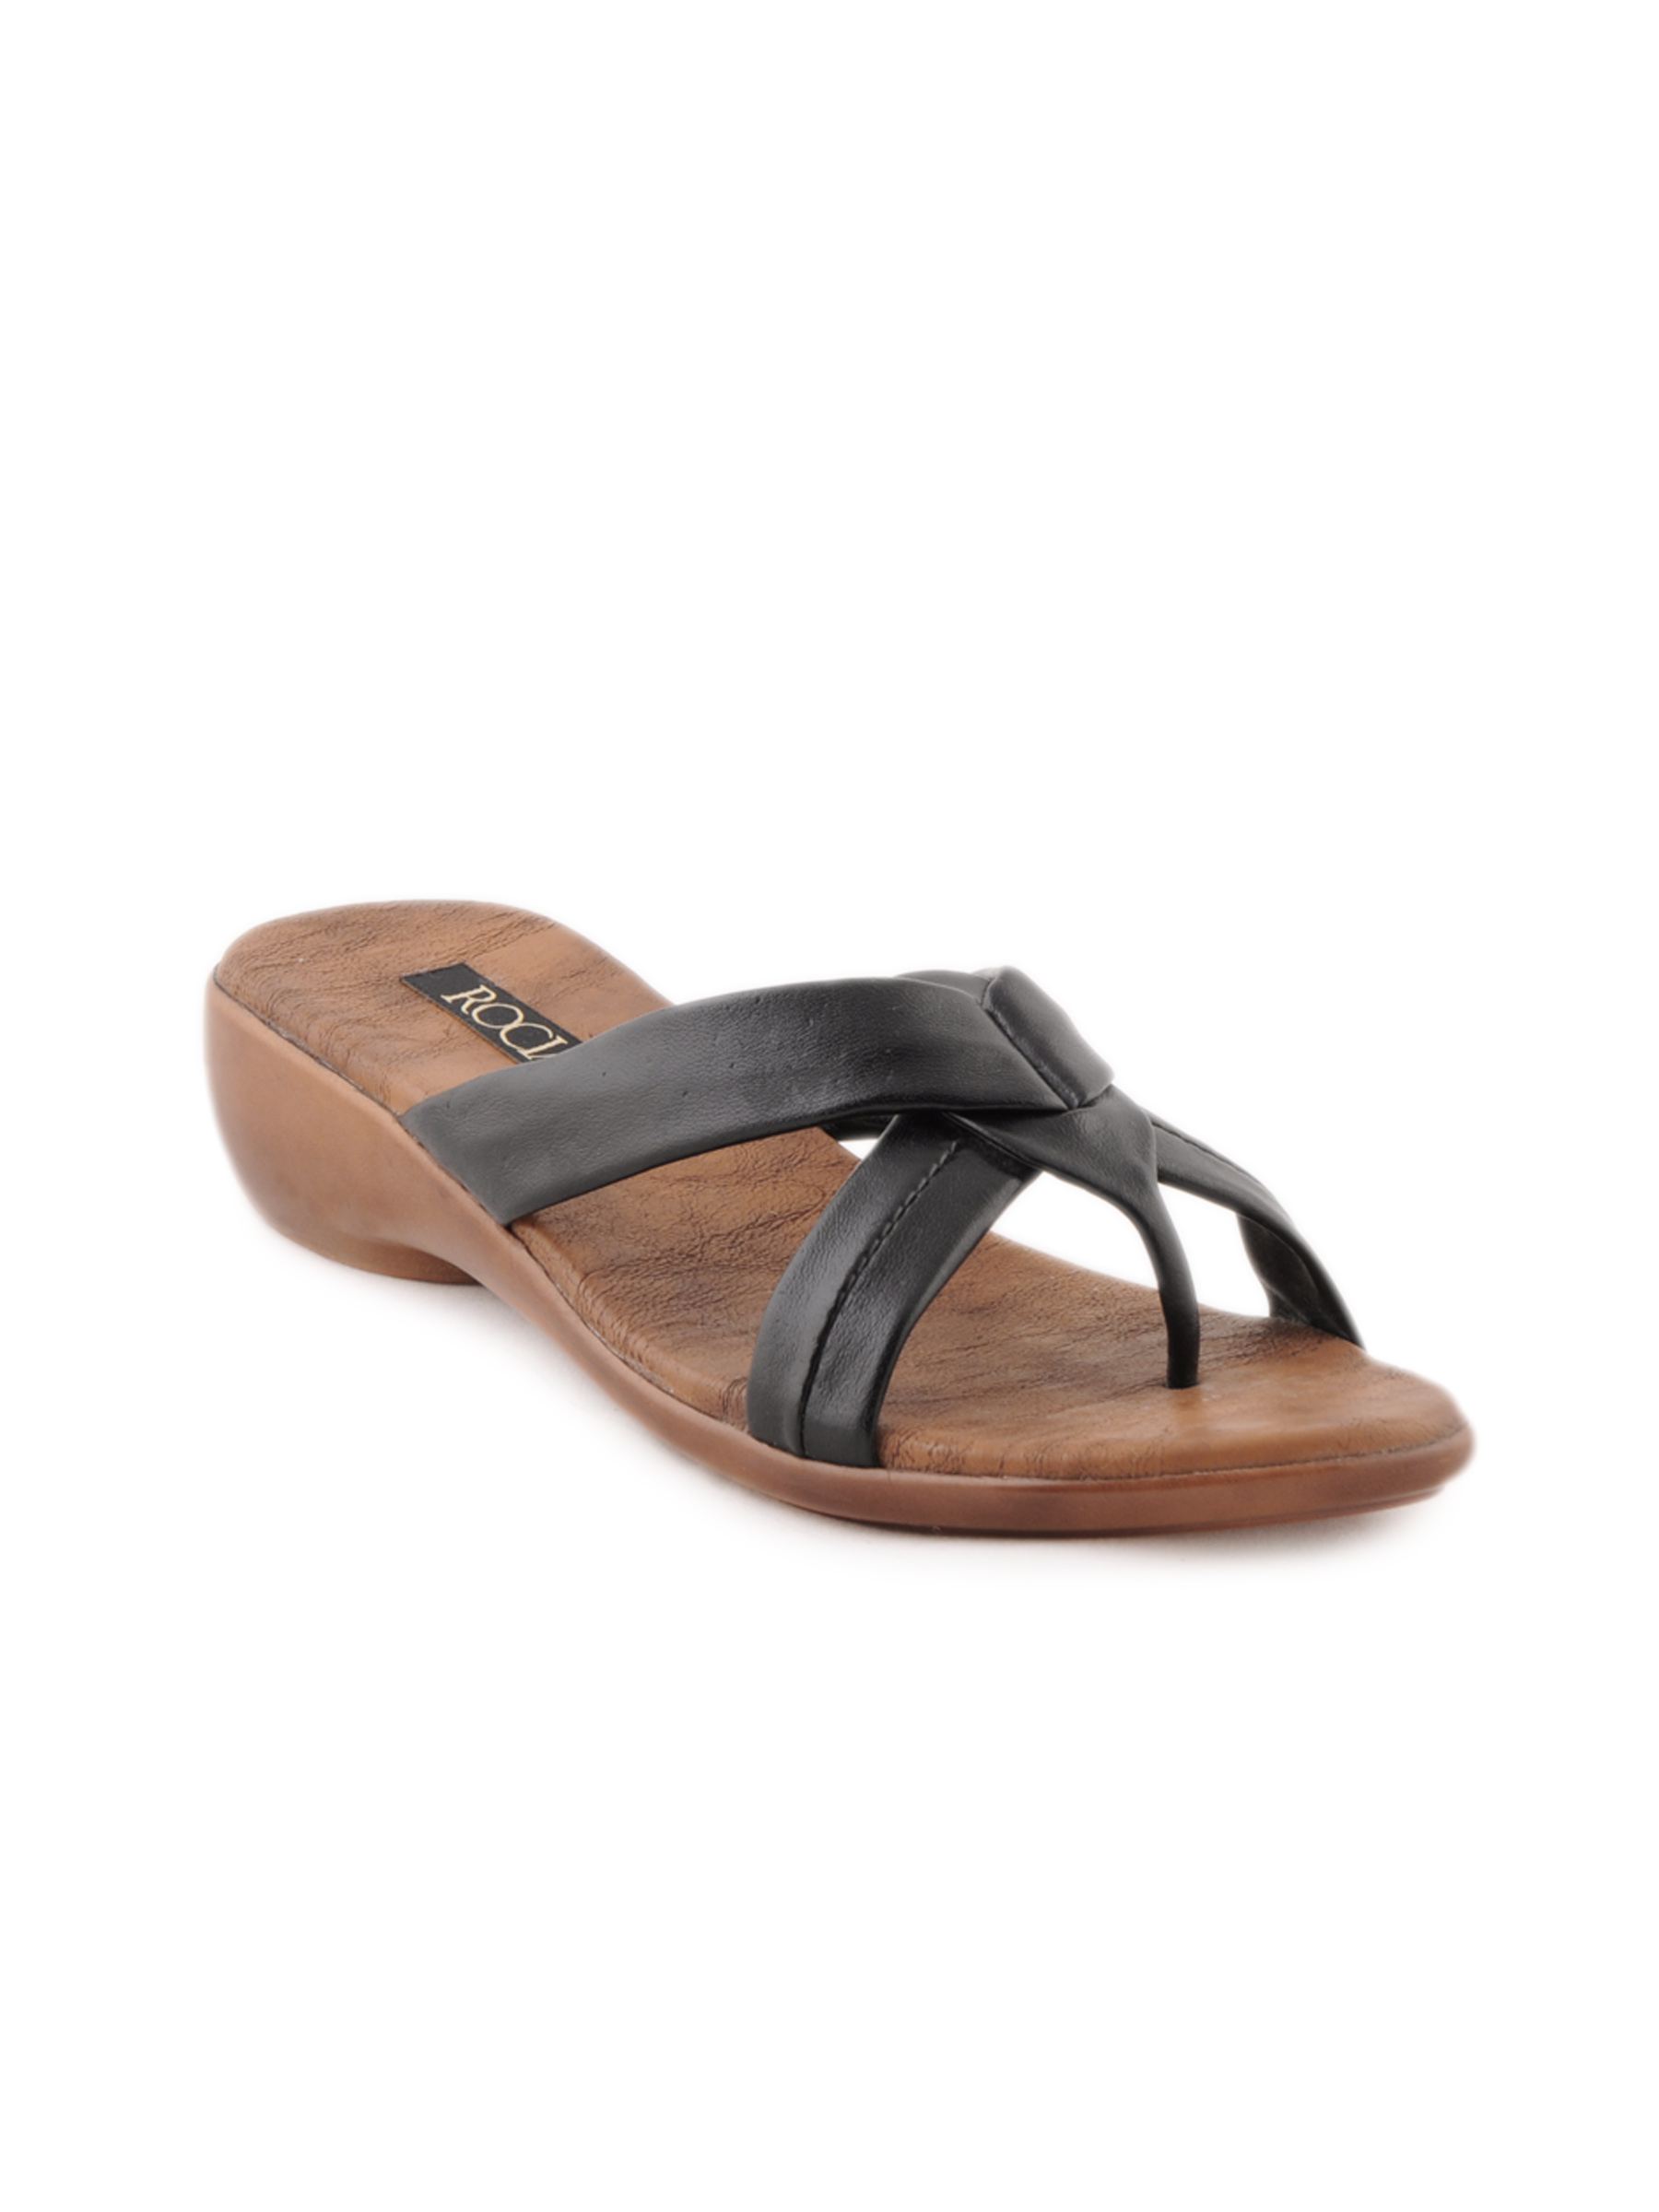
Rocia Women Black Flats
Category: Footwear / Shoes / Flats
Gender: Women
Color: Black
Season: Winter 2012
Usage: Casual